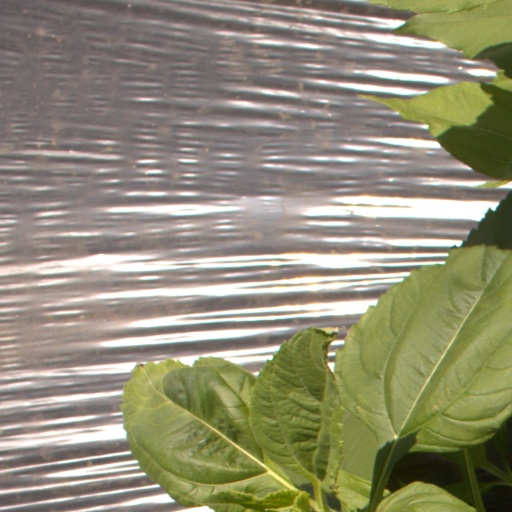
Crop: Jerusalem artichoke